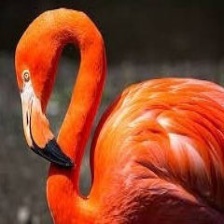
Species: AMERICAN FLAMINGO
Scientific name: PHOENICOPTERUS RUBER